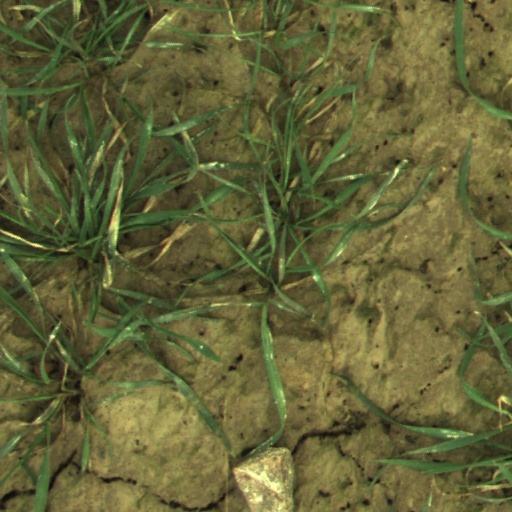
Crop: wheat